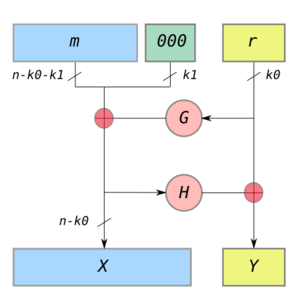
En cryptologie, l'OAEP est un schéma de remplissage, utilisé généralement avec le chiffrement RSA. Cet algorithme fut introduit en 1994 par Mihir Bellare et Phil Rogaway. L'OAEP est une forme de réseau de Feistel qui nécessite une source d'aléa ainsi que deux fonctions de hachage.